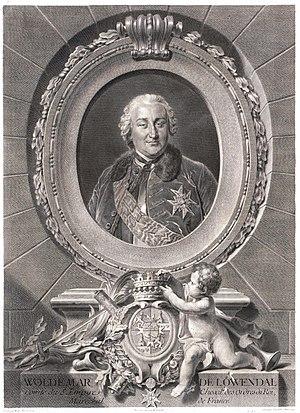
Jean-Georges Wille, né le 5 novembre 1715 à Giessen et mort le 5 avril 1808 à Paris, est un graveur français de naissance allemande, qui exerça essentiellement son art en France.
L'armée saxonne est celle du duché de Saxe devenu en 1356 l'Électorat de Saxe dans le Saint-Empire. Du XVIᵉ au début du XIXᵉ siècle, elle prend part aux guerres de princes allemands contre les tentatives hégémoniques de la monarchie de Habsbourg, de la France, de la Suède et de la Prusse. Elle participe aux guerres de la Révolution et de l'Empire. En 1806, lors de la dissolution du Saint-Empire, l'Électorat devient le royaume de Saxe, membre de la confédération du Rhin puis, en 1815, de la confédération germanique. L'armée saxonne prend part à la guerre austro-prussienne de 1866 puis à la guerre franco-allemande de 1870-1871 après laquelle elle est intégrée à l'armée impériale allemande tout en conservant des institutions militaires distinctes.